René Schick

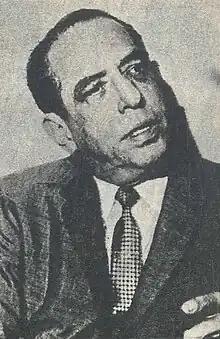
Schick in 1963

René Schick Gutiérrez (23 November 1909 – 3 August 1966) was a Nicaraguan politician, lawyer, and diplomat who served as the 51st President of Nicaragua from 1963 until his death in 1966. He was previously the Minister of Foreign Affairs under President Luis Somoza Debayle from 1961 to 1962 and as well as the Minister of Education from 1957 to 1962.